High-speed rail in Austria

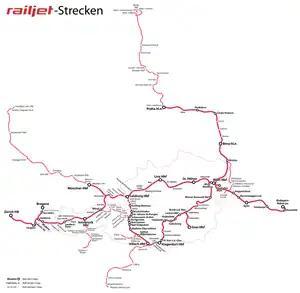
Railjet routes as of June 2020

German and Austrian ICE trains operate at a maximum speed of , as do Austrian locomotive-hauled trains (called Railjet) which were launched in 2008. The section between Attnang-Puchheim and Salzburg has not been part of the massive investments during the past decades. Therefore a new high-speed rail line between Köstendorf and Salzburg is being planned by ÖBB. Long distance and freight trains are planned to run through a long new track that is designed for a maximum speed of . This new infrastructure should enable to substantially increase the number of regional trains on the existing tracks and cut travel times for long distance connections by using the new tunnels. Construction works are expected to begin in 2025/2026.